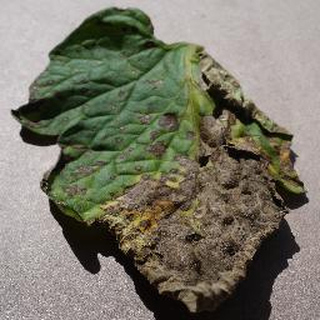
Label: tomato_early_blight